List of numbered streets in Manhattan

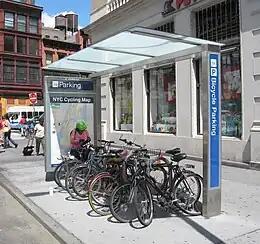
Bike parking at 17th Street in 2008

14th Street is a main numbered street in Manhattan. It begins at Avenue C and ends at West Street. Its length is . It has six subway stations: